Buddhism

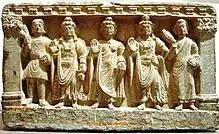
A Buddhist triad depicting, left to right, a Kushan, the future buddha Maitreya, Gautama Buddha, the bodhisattva Avalokiteśvara, and a monk. Second–third century. Guimet Museum.

The history of Indian Buddhism may be divided into five periods: Early Buddhism (occasionally called pre-sectarian Buddhism), Nikaya Buddhism or Sectarian Buddhism (the period of the early Buddhist schools), Early Mahayana Buddhism, Late Mahayana, and the era of Vajrayana or the "Tantric Age".